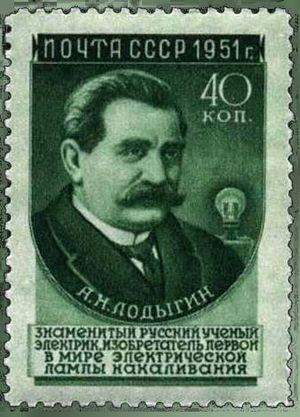
Alexandre Lodyguine, Aleksandr Nikoláyevich Lodyguin est un ingénieur électrique russe auquel on attribue l'invention de la lampe à incandescence.